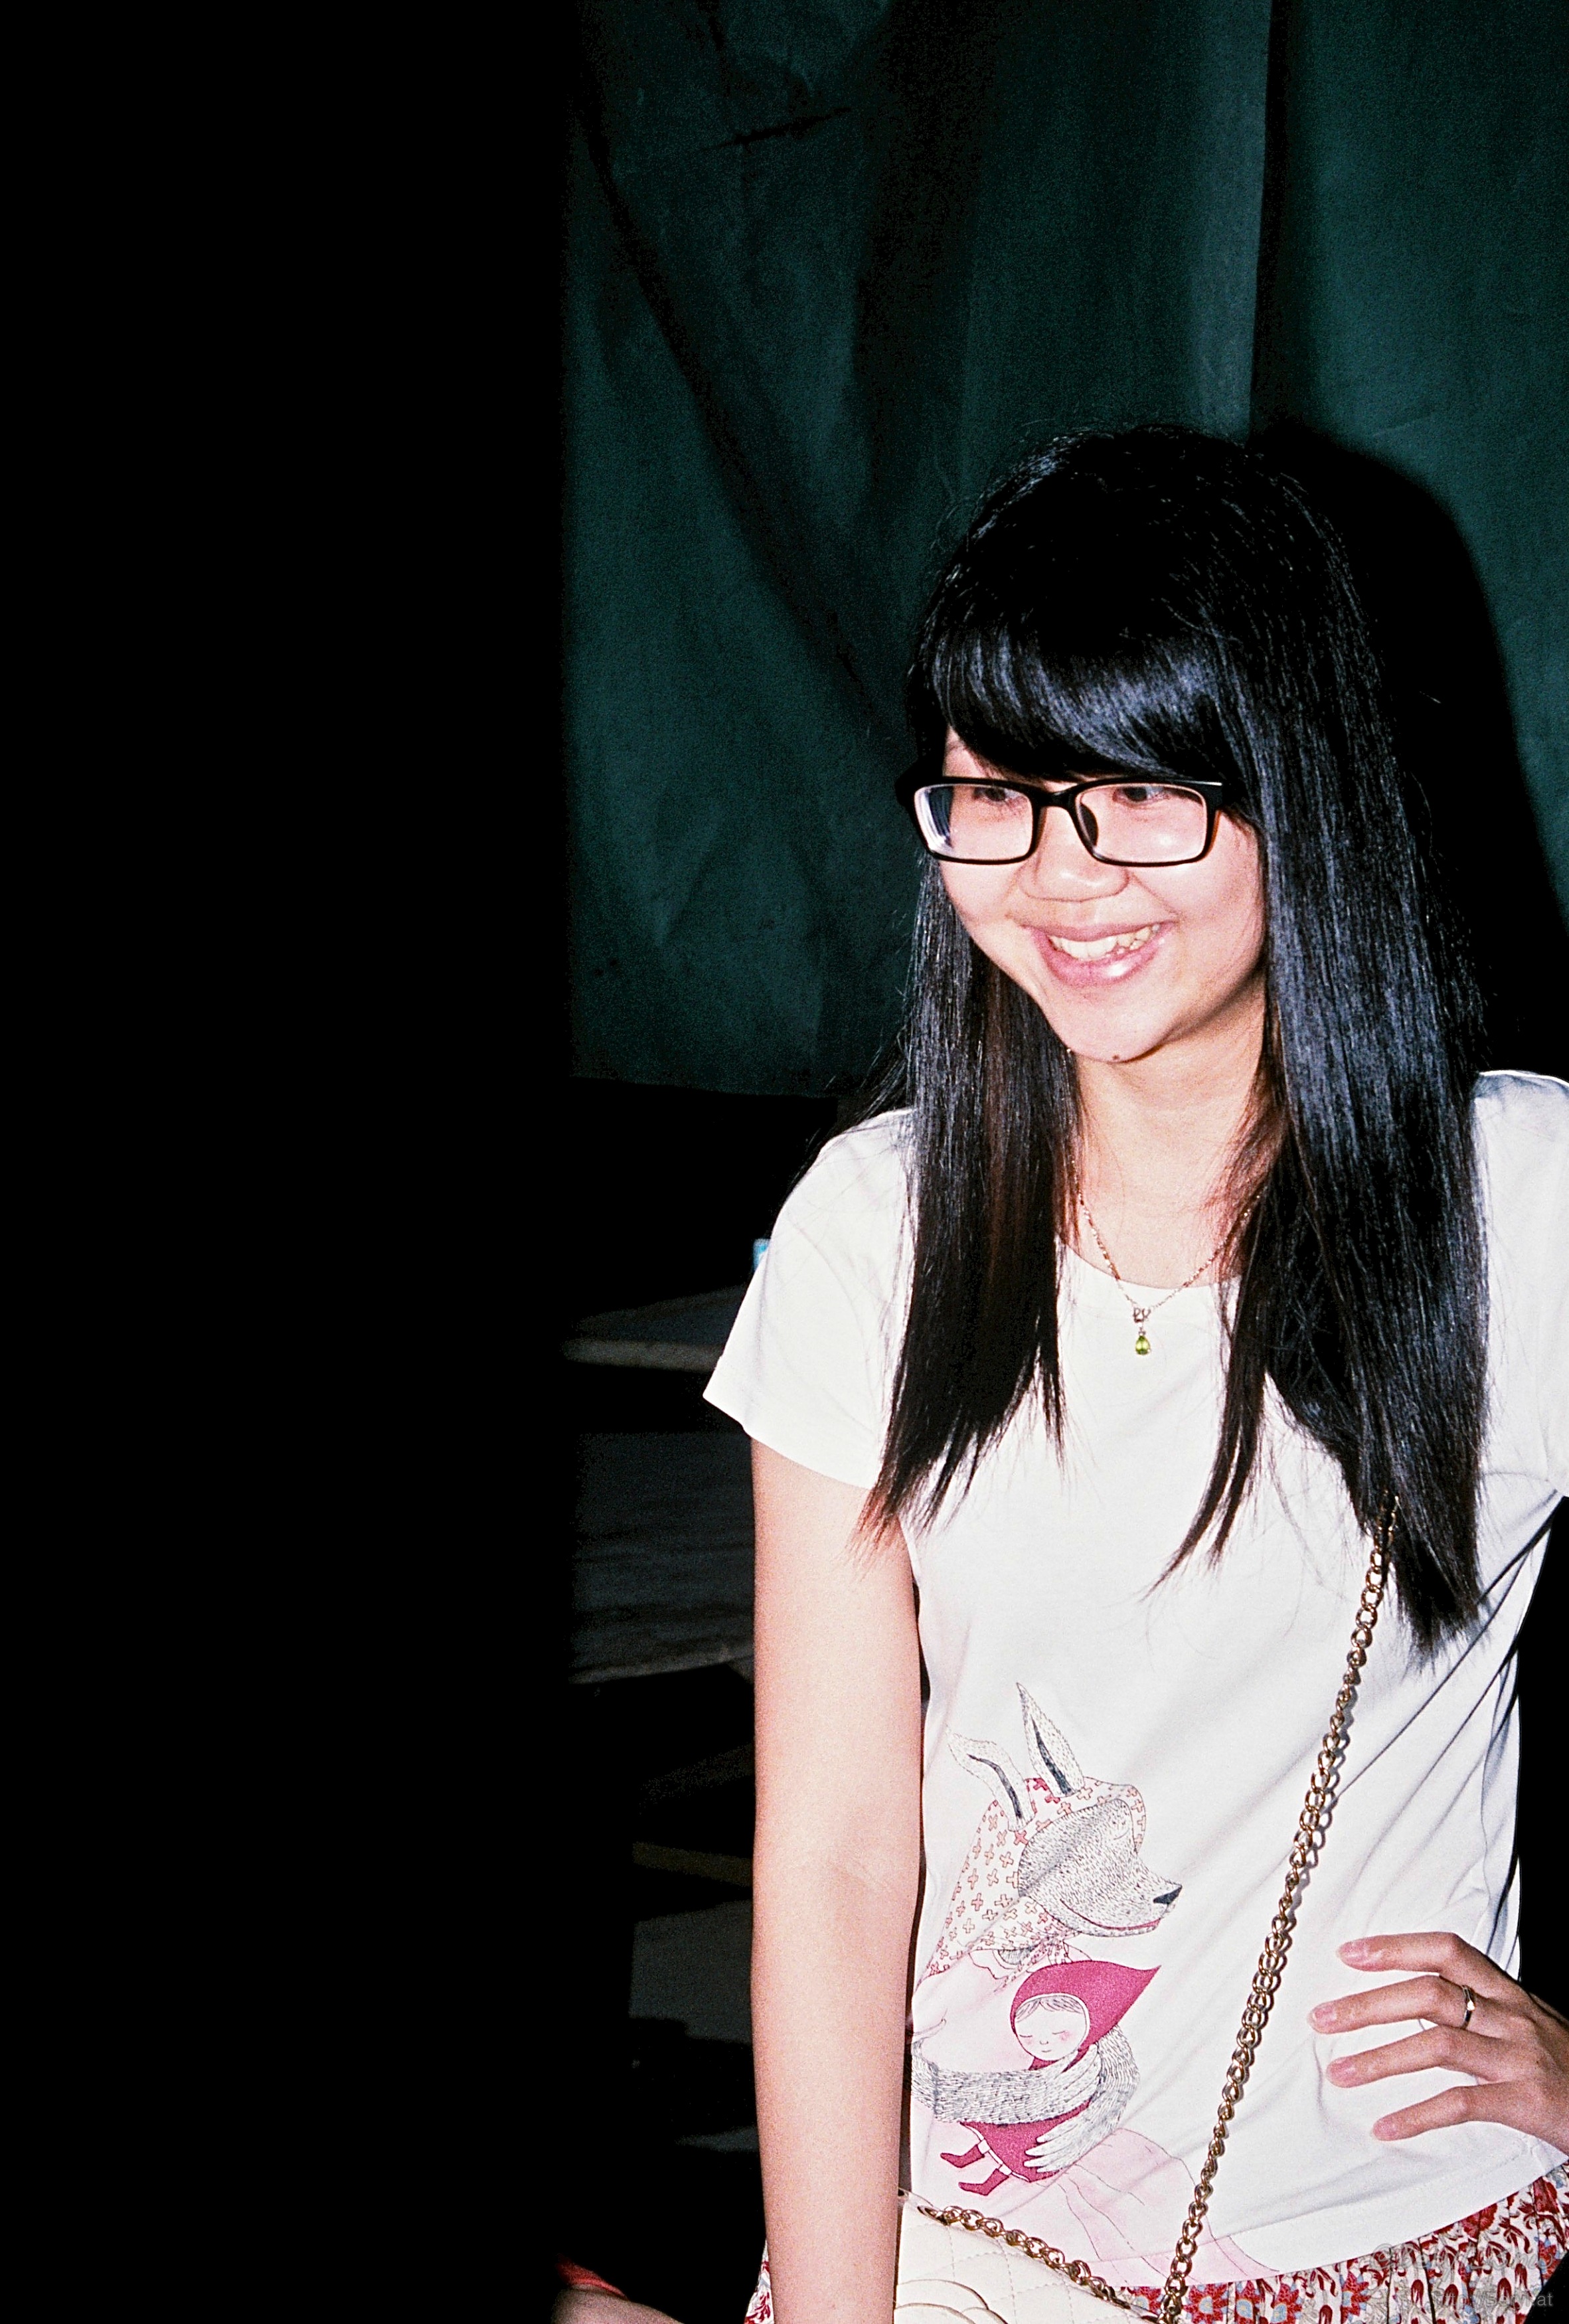
person, girl, street, night, film, fujifilm, portrait, model, youth, student, fashion, nikon, black, lady, hairstyle, smile, flash, glasses, university, singing, beauty, xtra, speedlight, 400, voigtlaender, sb80dx, bessar2, industarn6152mmf28, photo shoot